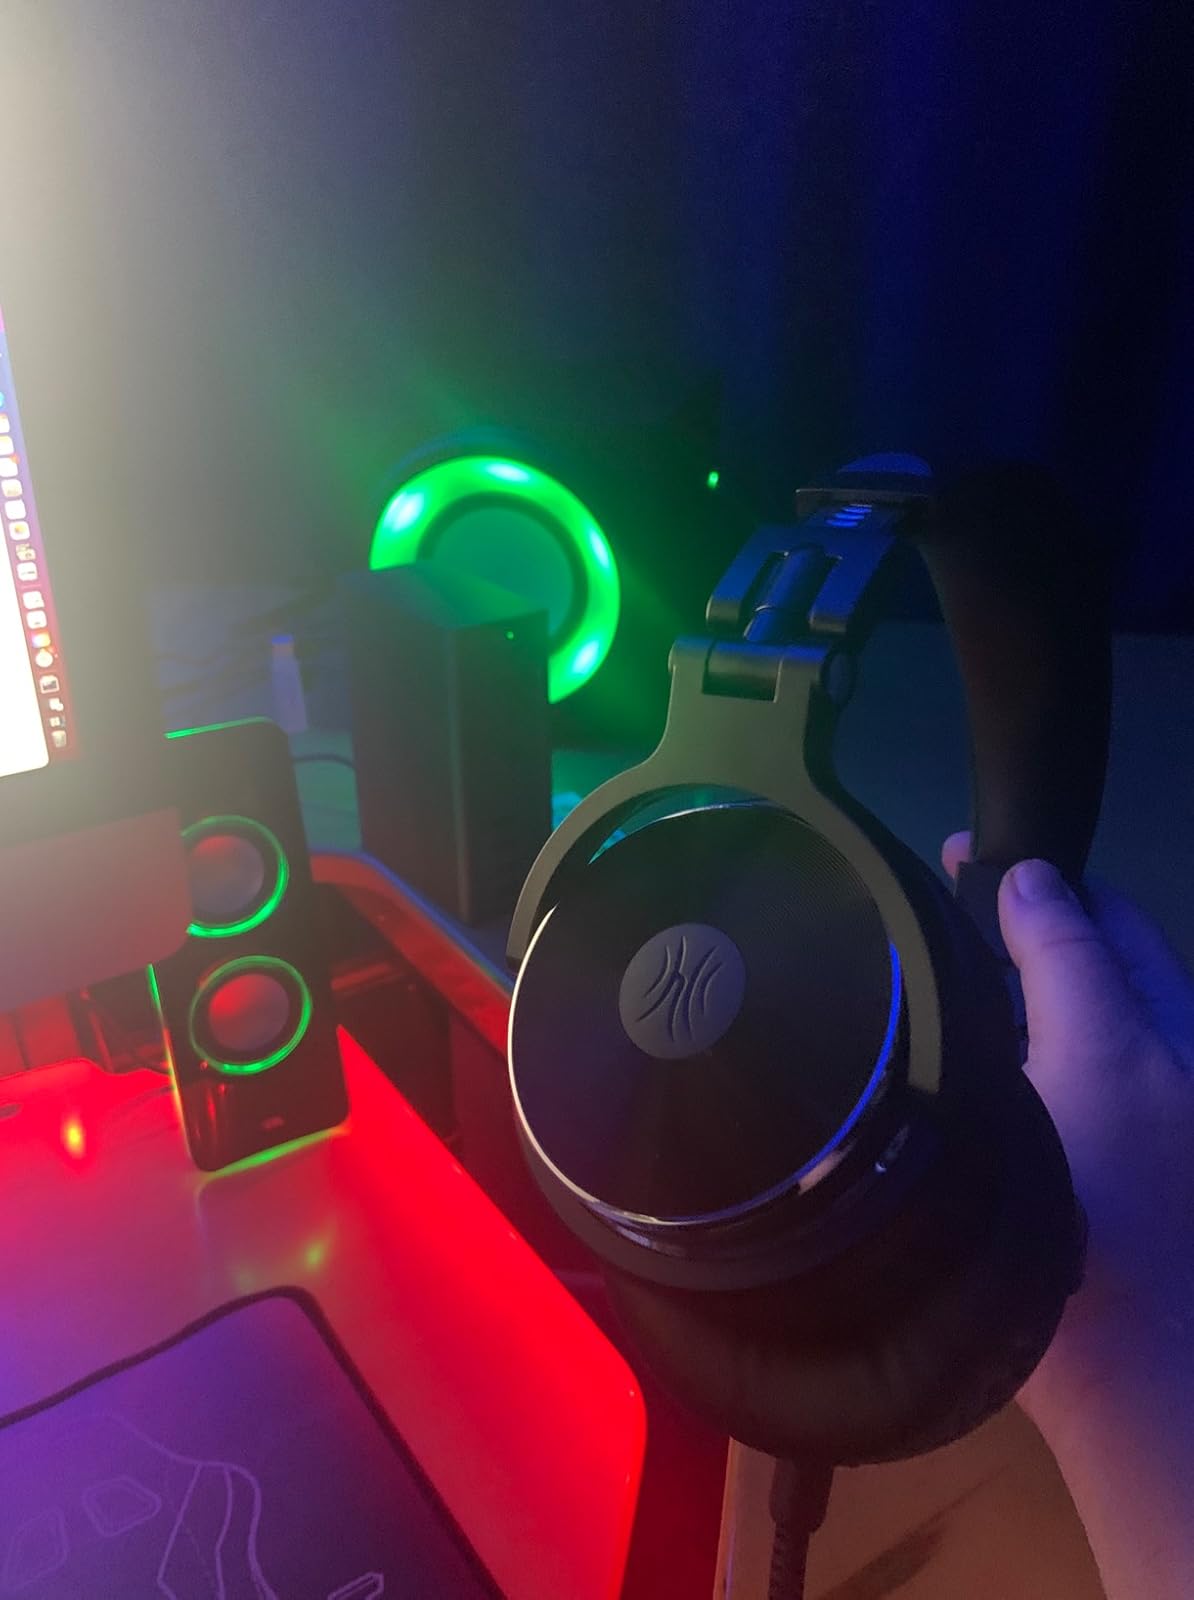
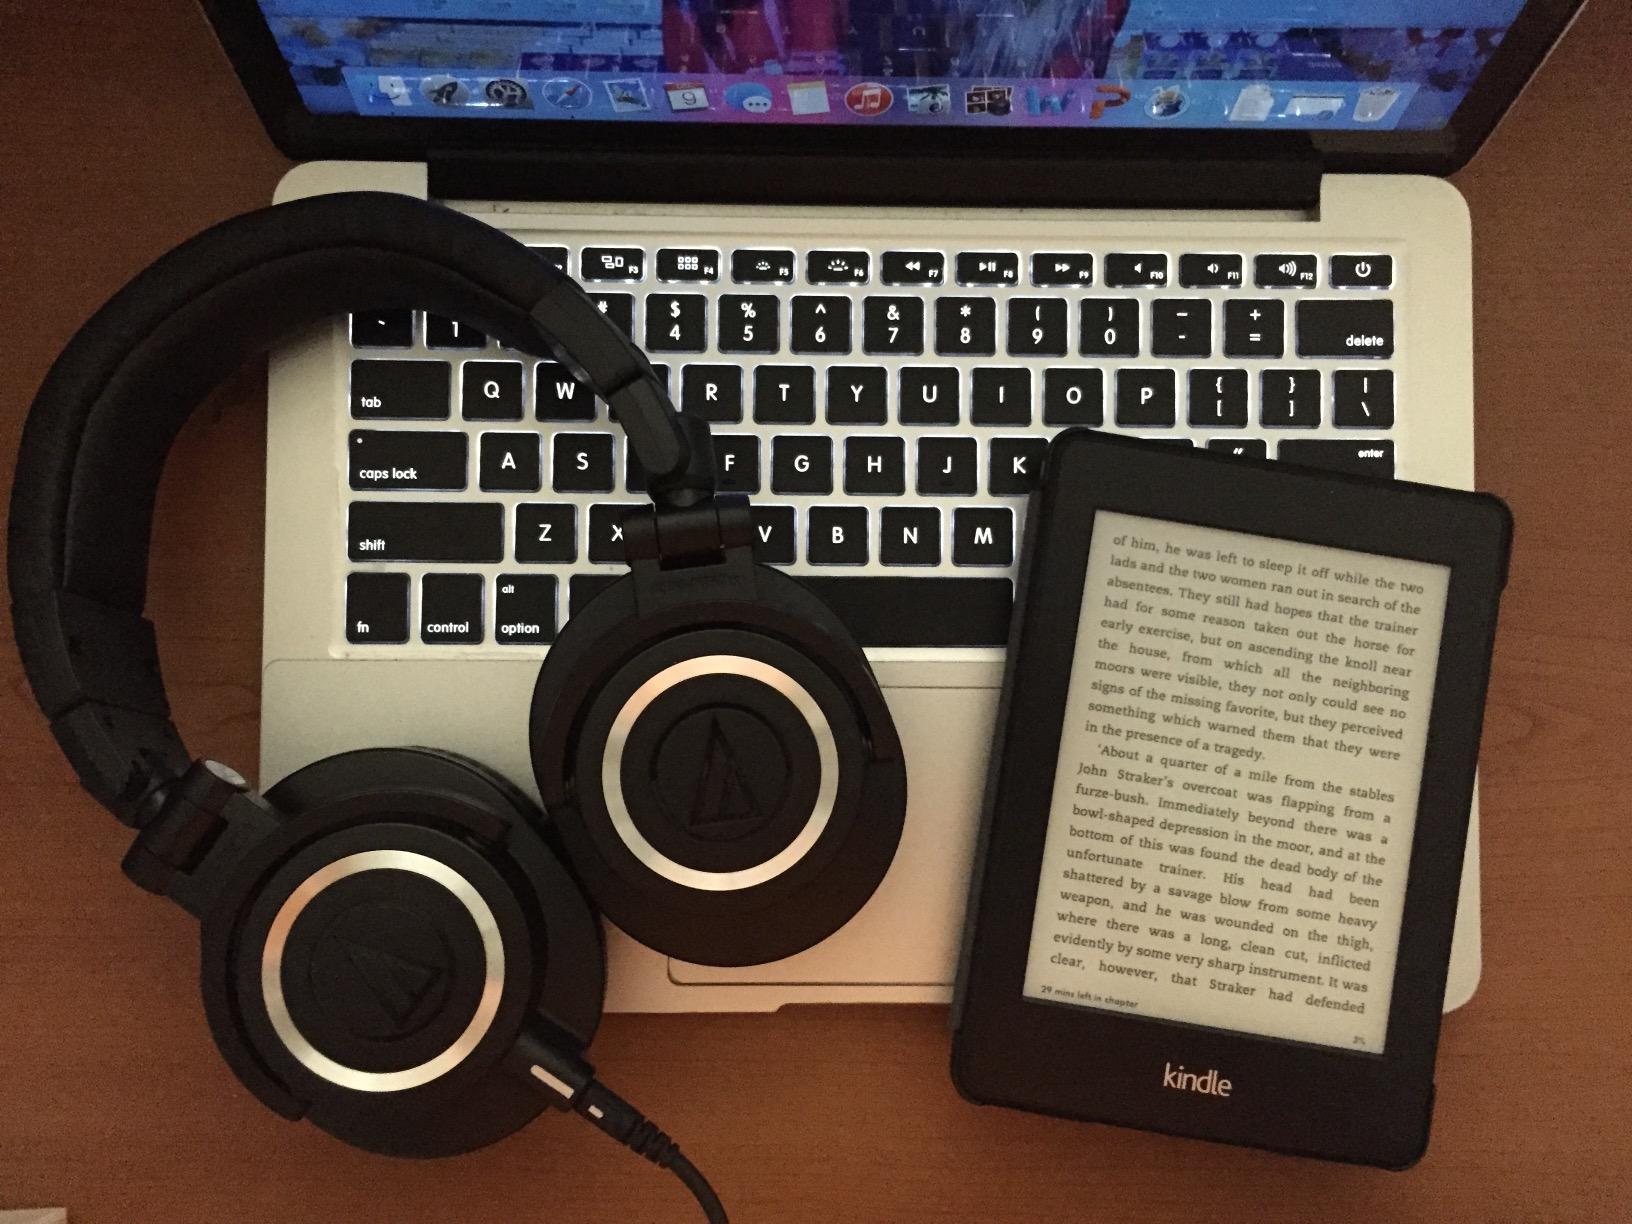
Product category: headphones
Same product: no